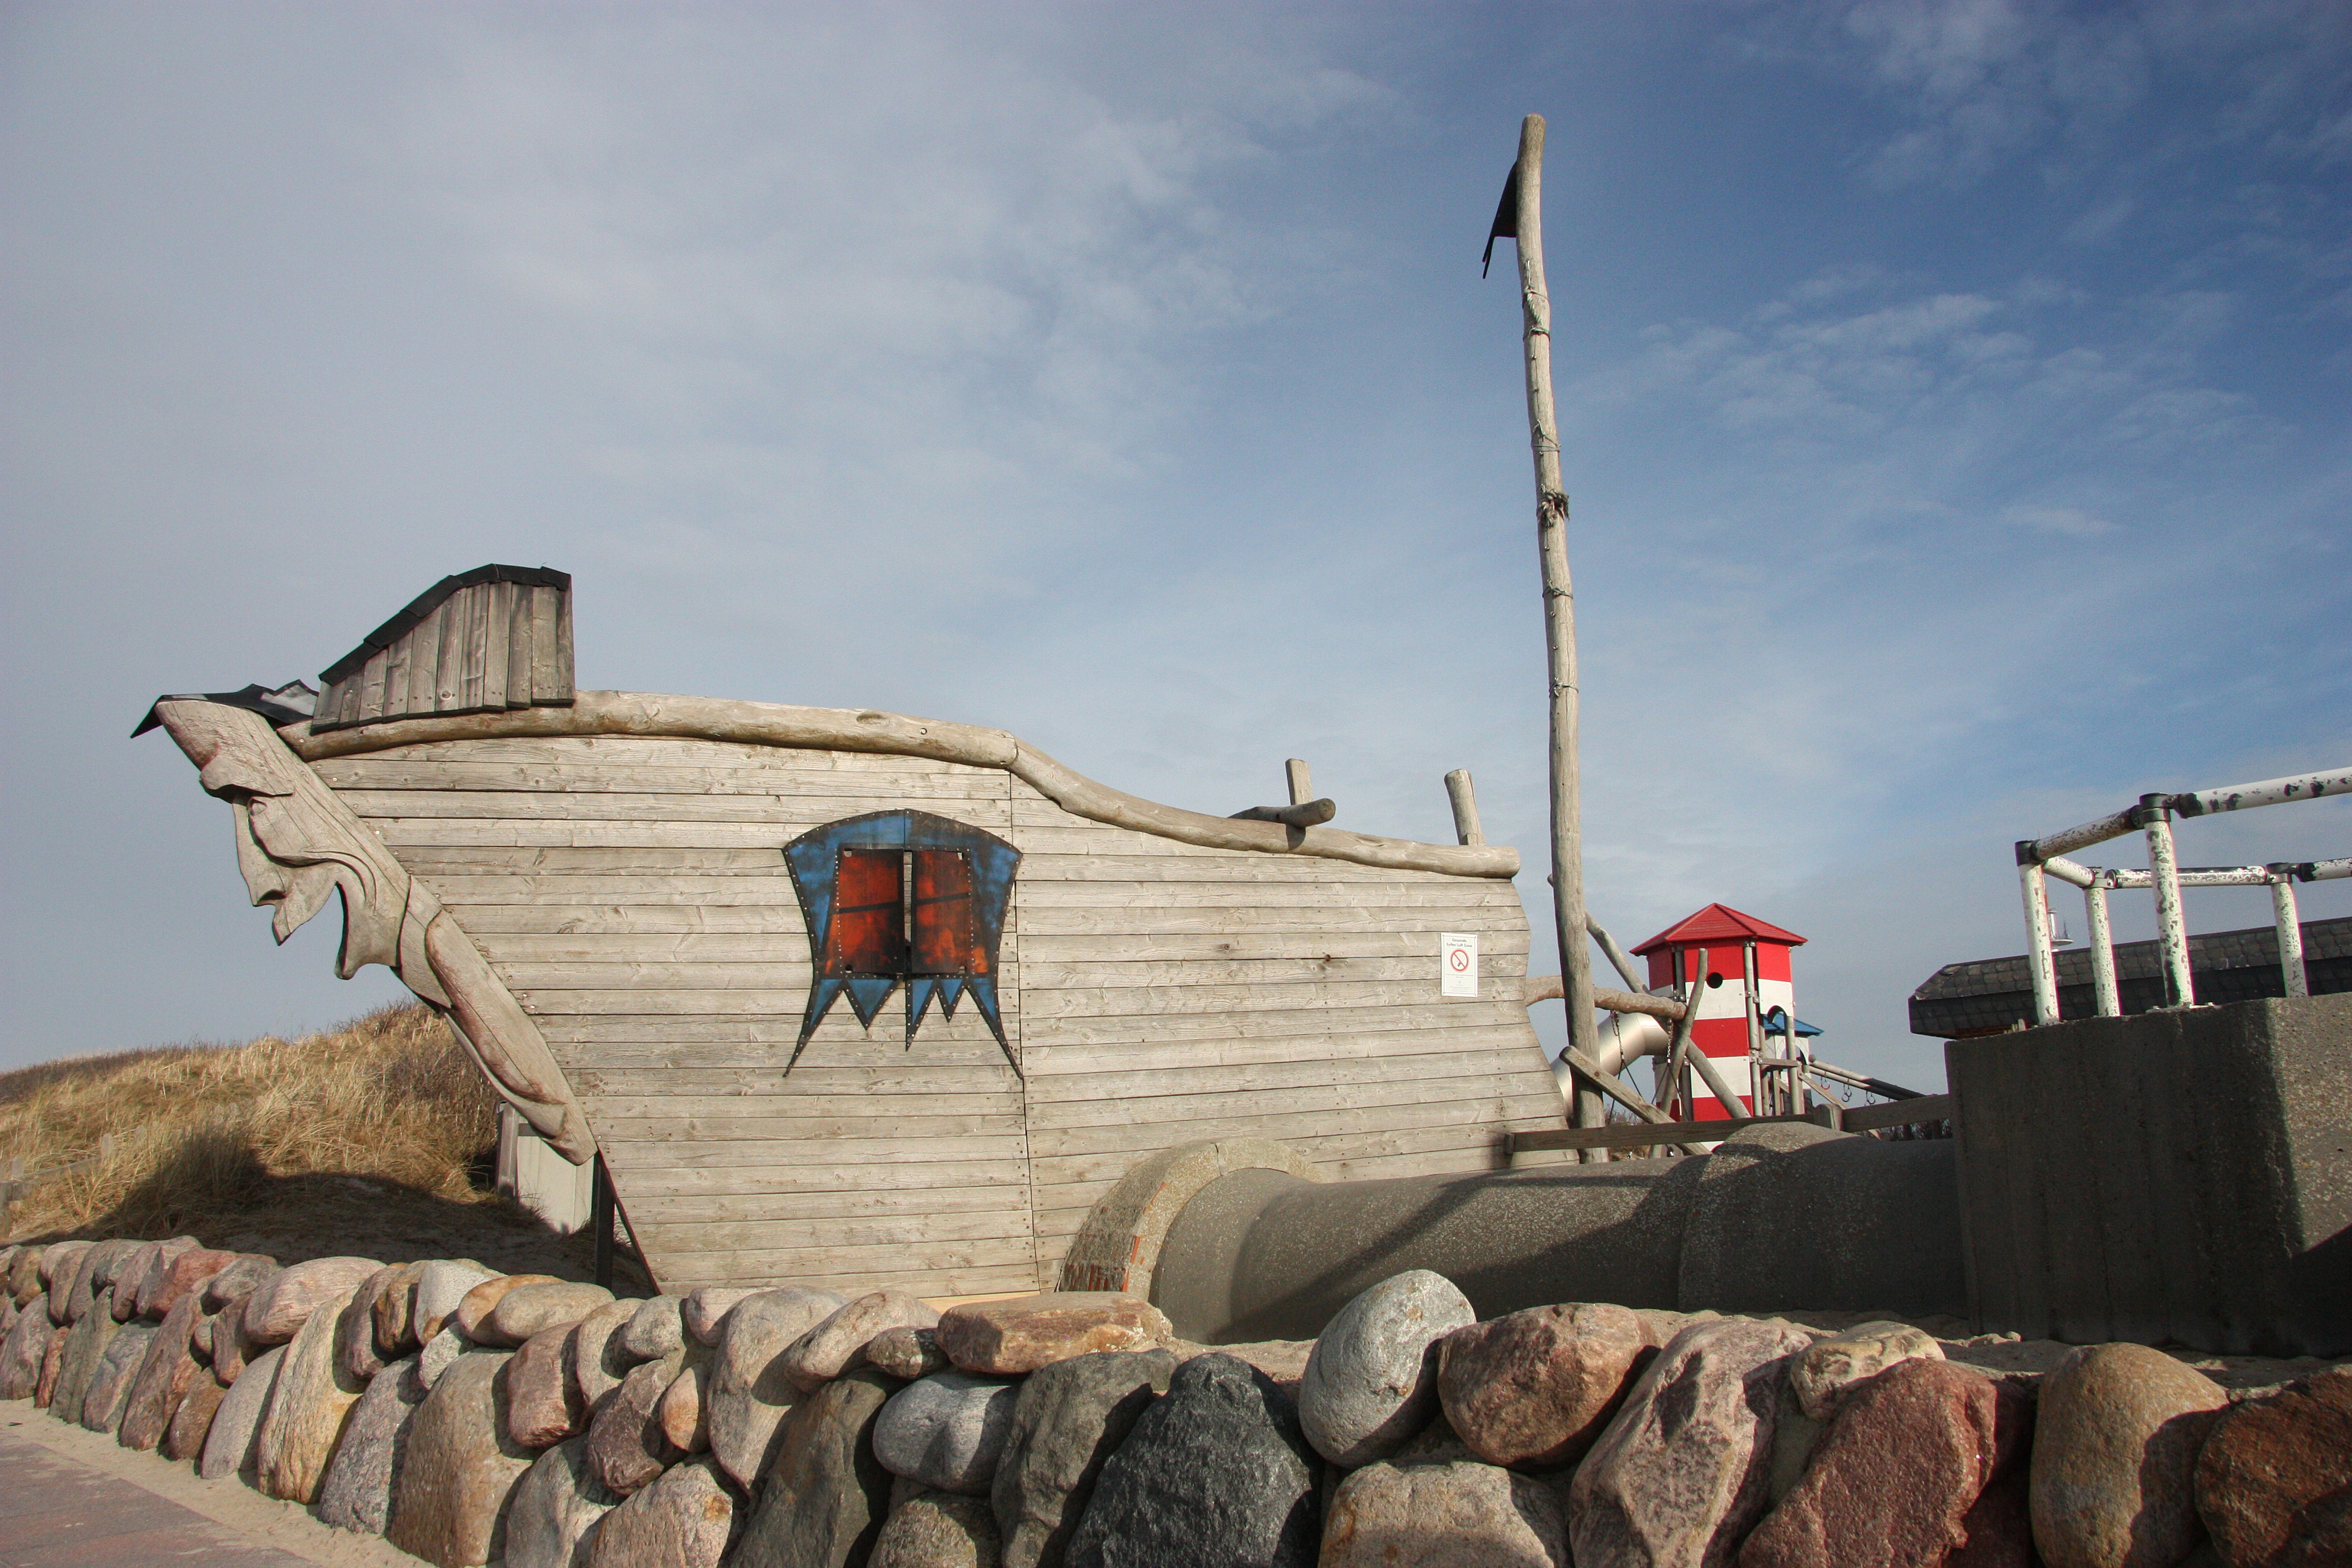
beach, sea, coast, sand, winter, wood, atmosphere, ship, vacation, island, leisure, children, fun, holidays, playground, germany, pirate, north sea, pleasure, sylt, westerland